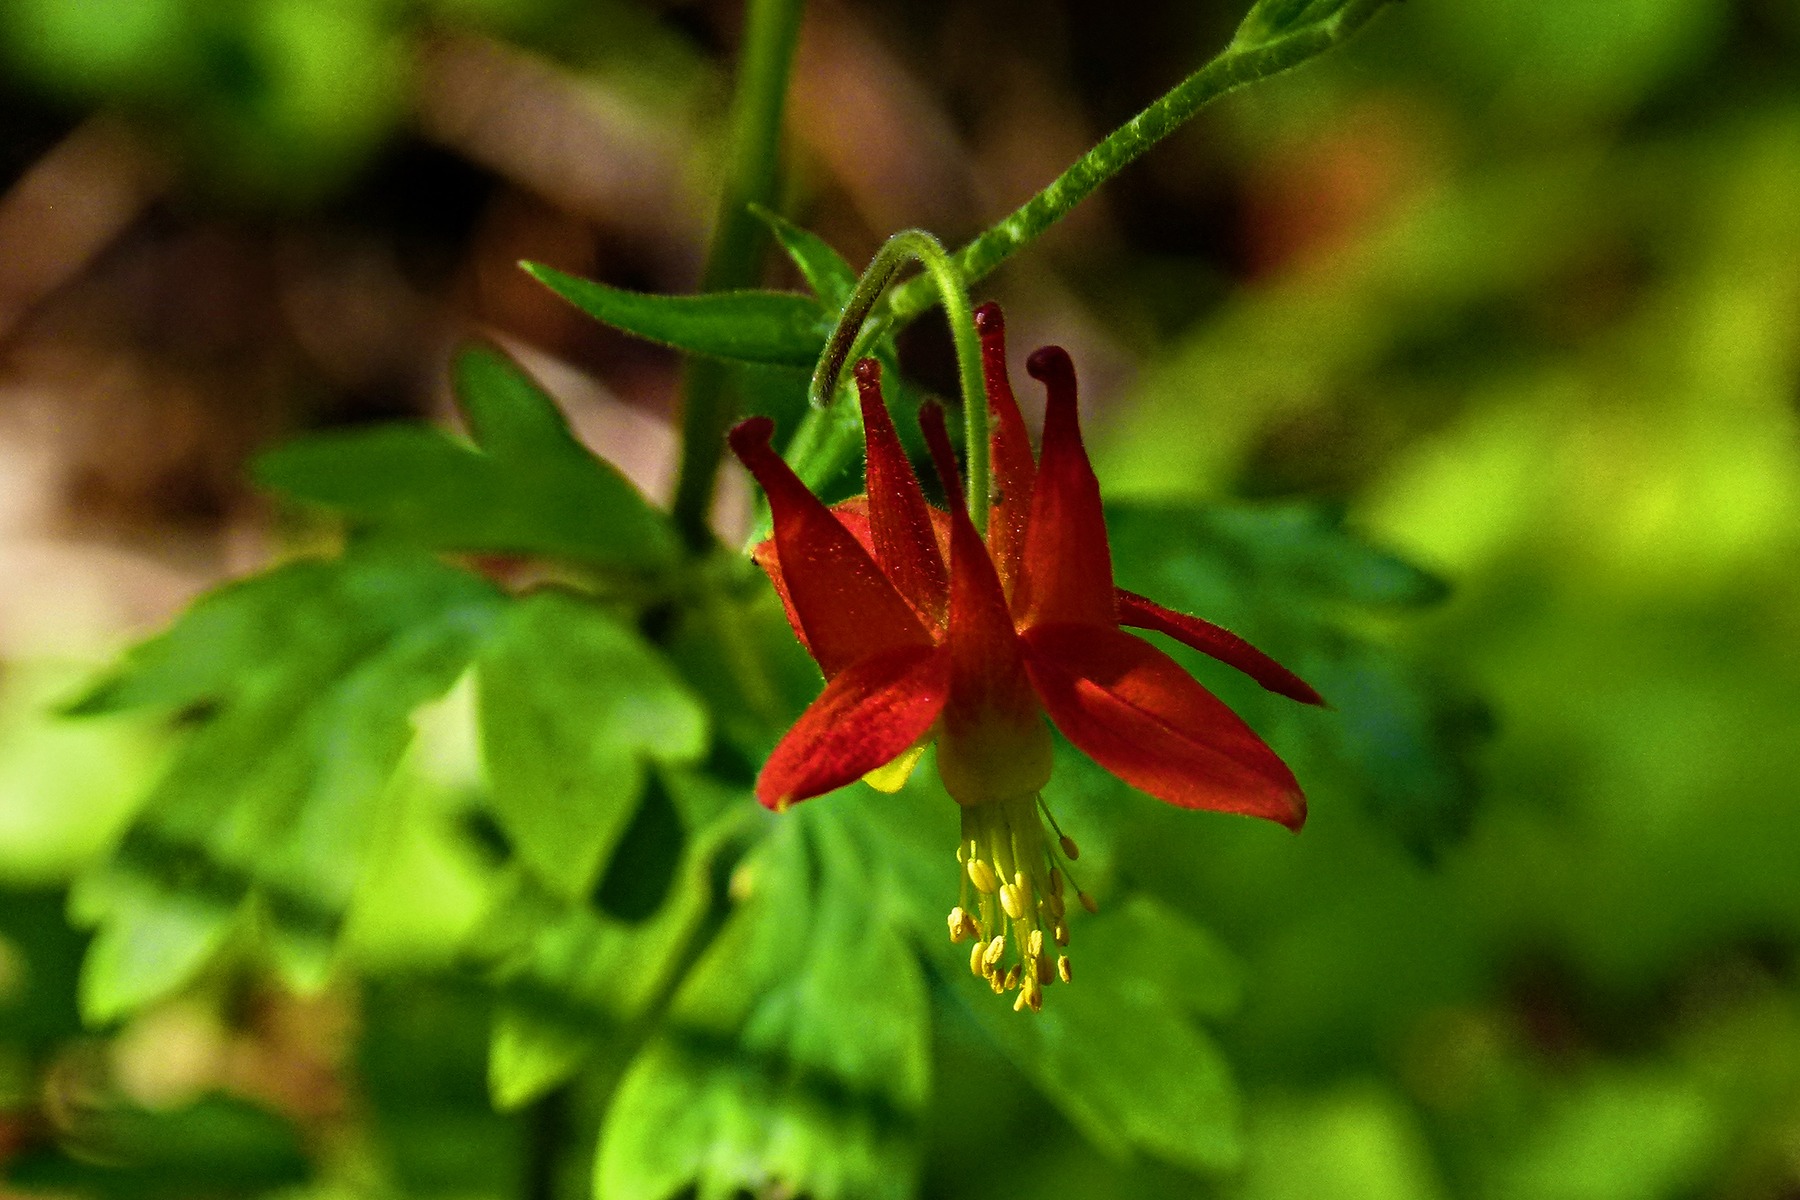
nature, plant, leaf, flower, green, produce, botany, flora, wildflower, close up, wild plant, columbine, macro photography, flowering plant, sitka columbine, land plant, crimson columbine, western columbine, red columbine, aquilegia formosa